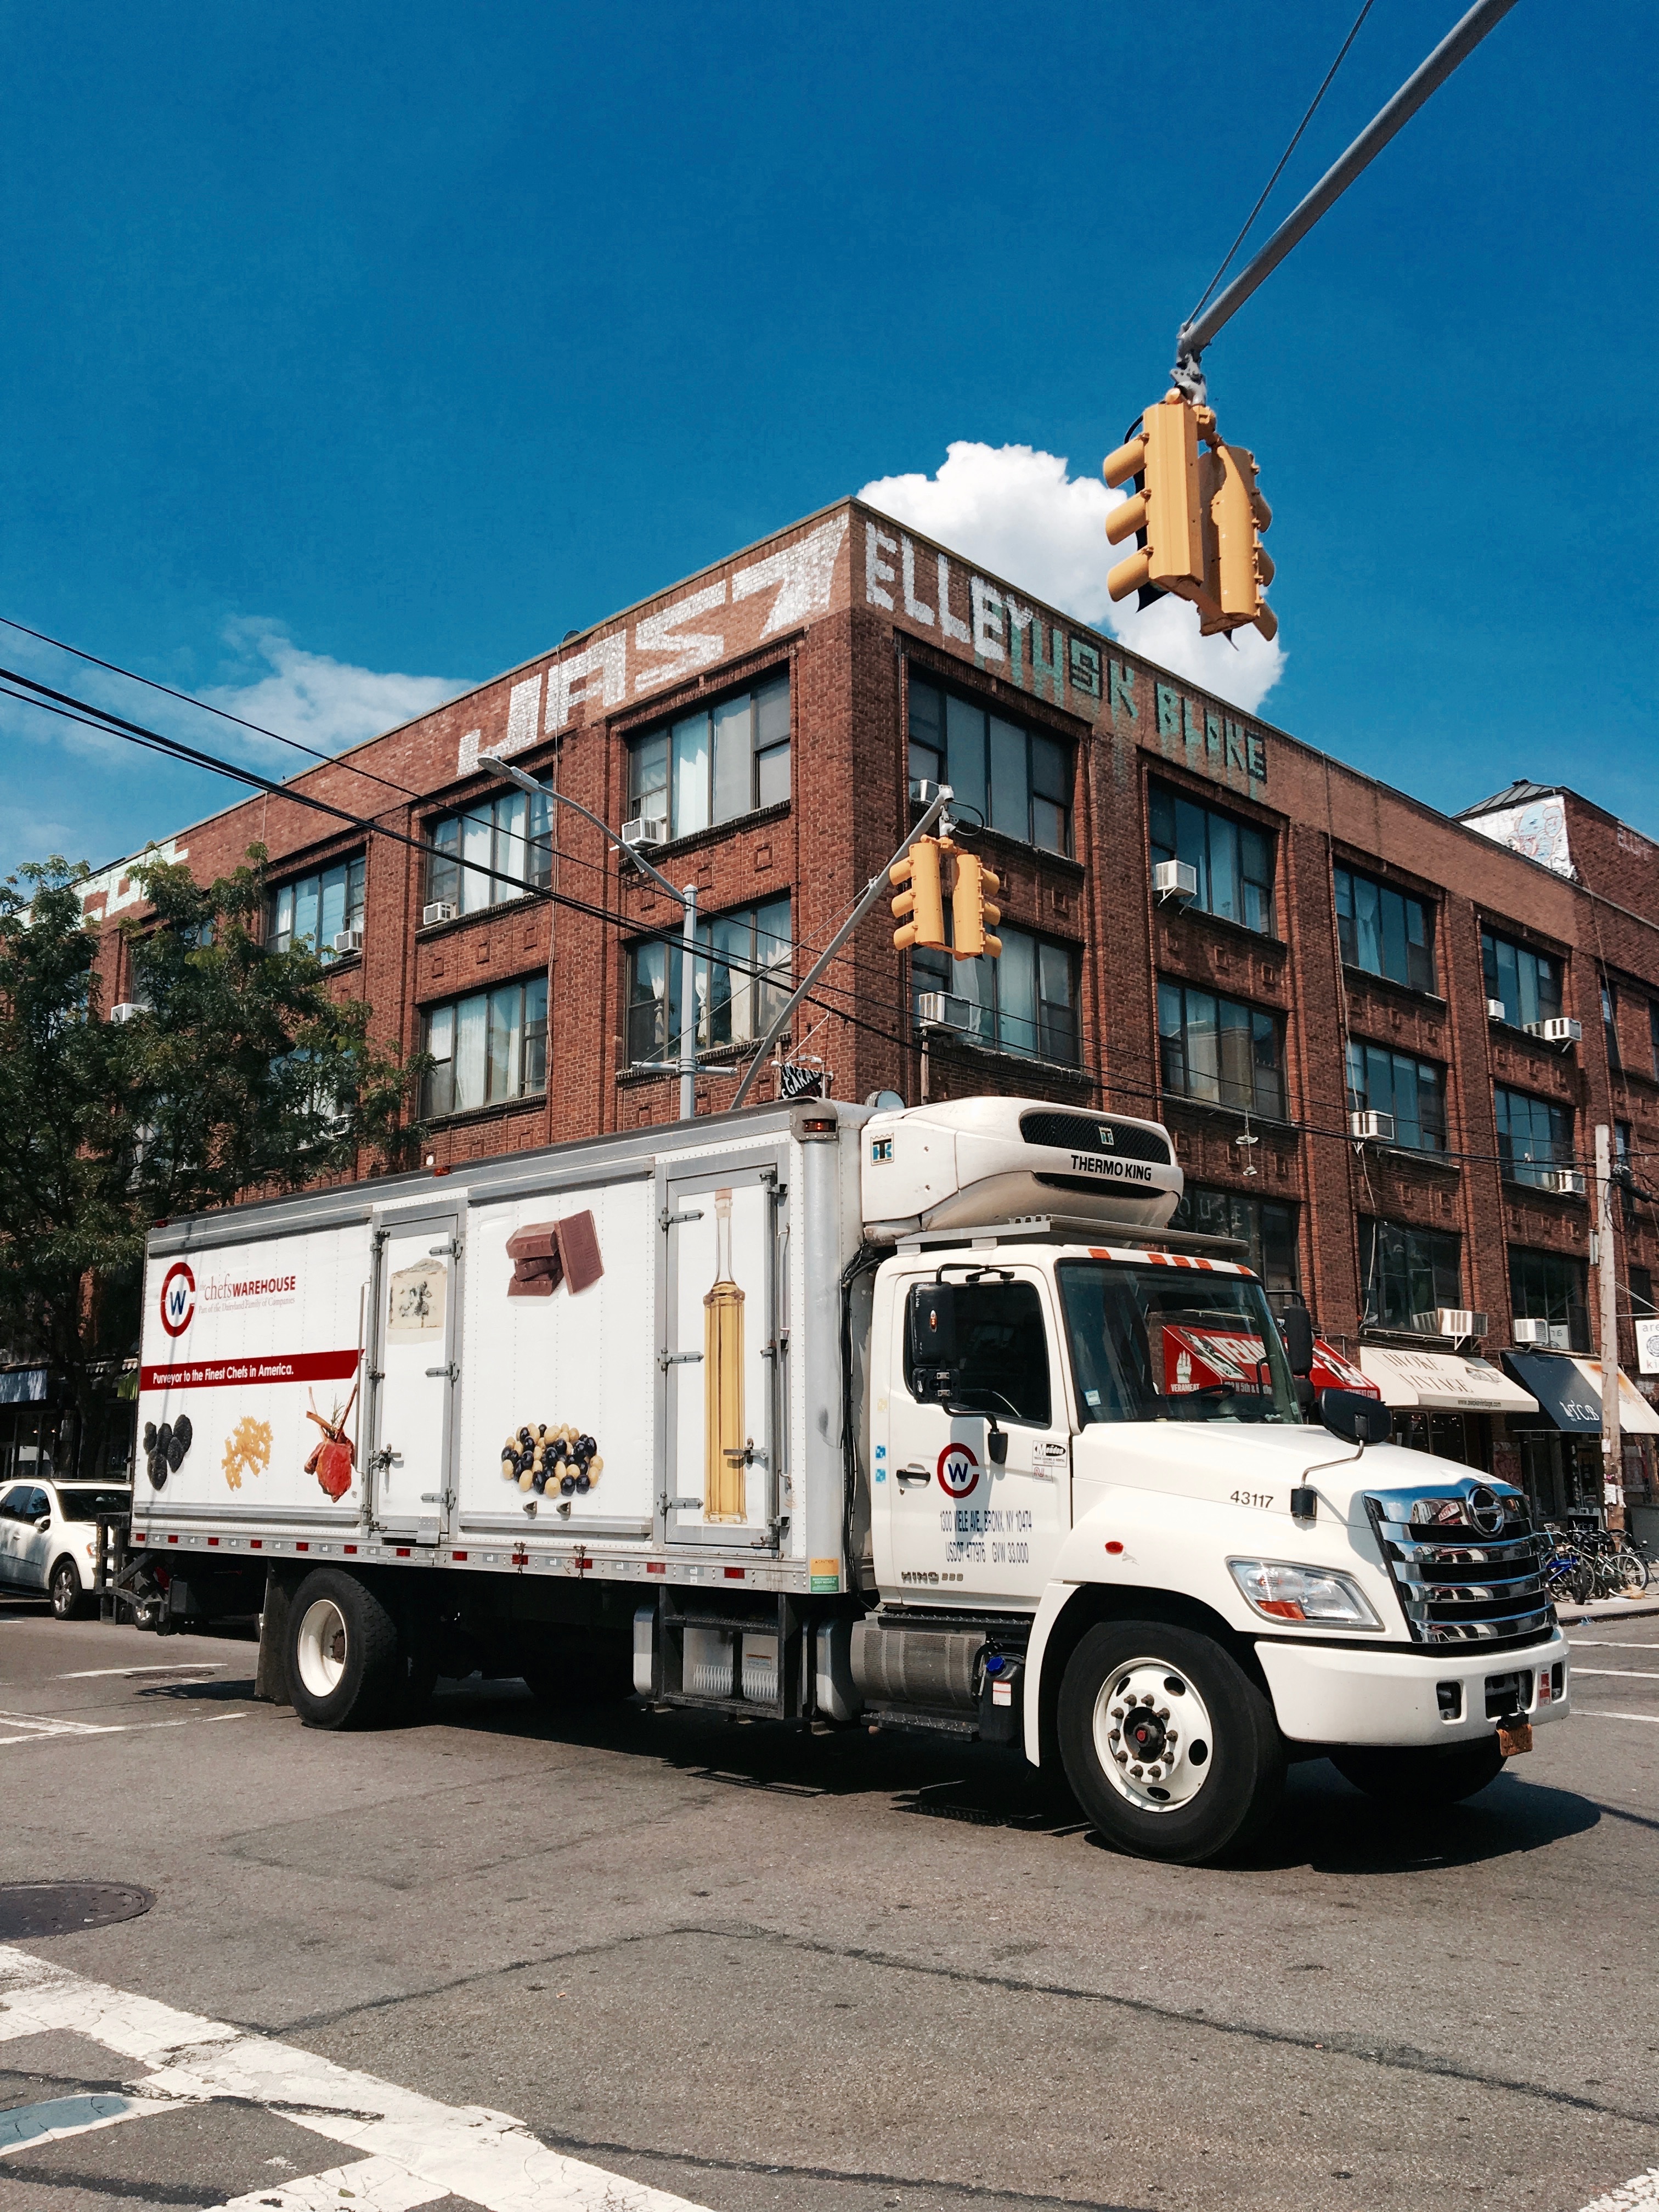
transport, truck, vehicle, emergency service, fire department, land vehicle, residential area, trailer truck